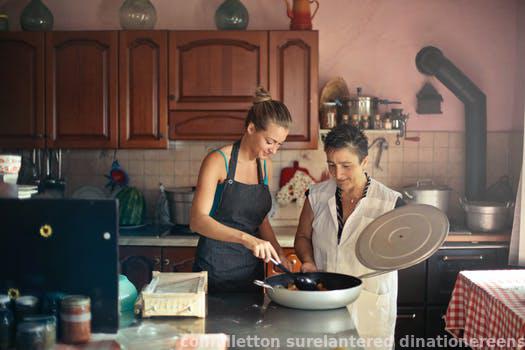
Label: Watermark